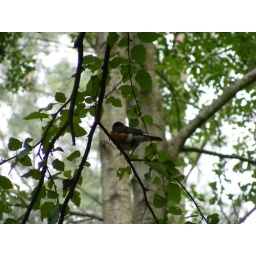
bird in a tree